Scottsdale Reserve

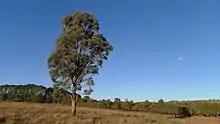
Yellow Box (8753993206)

In New South Wales, grassy box woodlands are characterised in the over-storey by distinct "Eucalypt" species that change with diminishing rainfall the further one travels from the coast. In the tablelands where Scottsdale Reserve is situated, the dominant eucalypts in grassy box woodlands are yellow box ("Eucalyptus melliodora") and red gum ("Eucalyptus blakelyi"). The mid-storey consists of sparse shrubs from the "Grevillea", "Acacia" and "Cassinia" families while the ground layer consists of grasses and herbaceous plants.